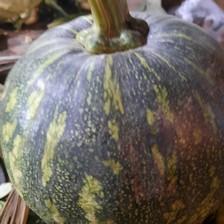
Label: others